Andrew Mellon

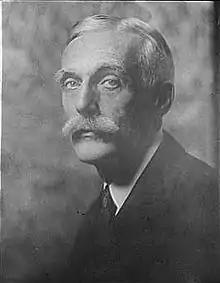
Portrait photograph of A.W. Mellon, 1924

Mellon instead advocated the retention of a progressive income tax that would serve as an important, but not primary, source of revenue for the federal government. His so-called "scientific taxation" was designed to maximize federal revenue while minimizing the impact on business and industry. The central tenet of Mellon's tax plan was a reduction of the surtax, a progressive tax that affected only high-income earners. Mellon argued that such a reduction would minimize tax avoidance and would not affect federal revenue because it would lead to greater economic growth. He hoped that tax reform would encourage high earners to move their savings from tax-exempt state and municipal bonds to taxable, higher yield industrial stocks. Though much of the tax plan that he proposed had been developed by former Wilson administration officials Russell Cornell Leffingwell and Seymour Parker Gilbert, the press generally referred to it as the "Mellon Plan".